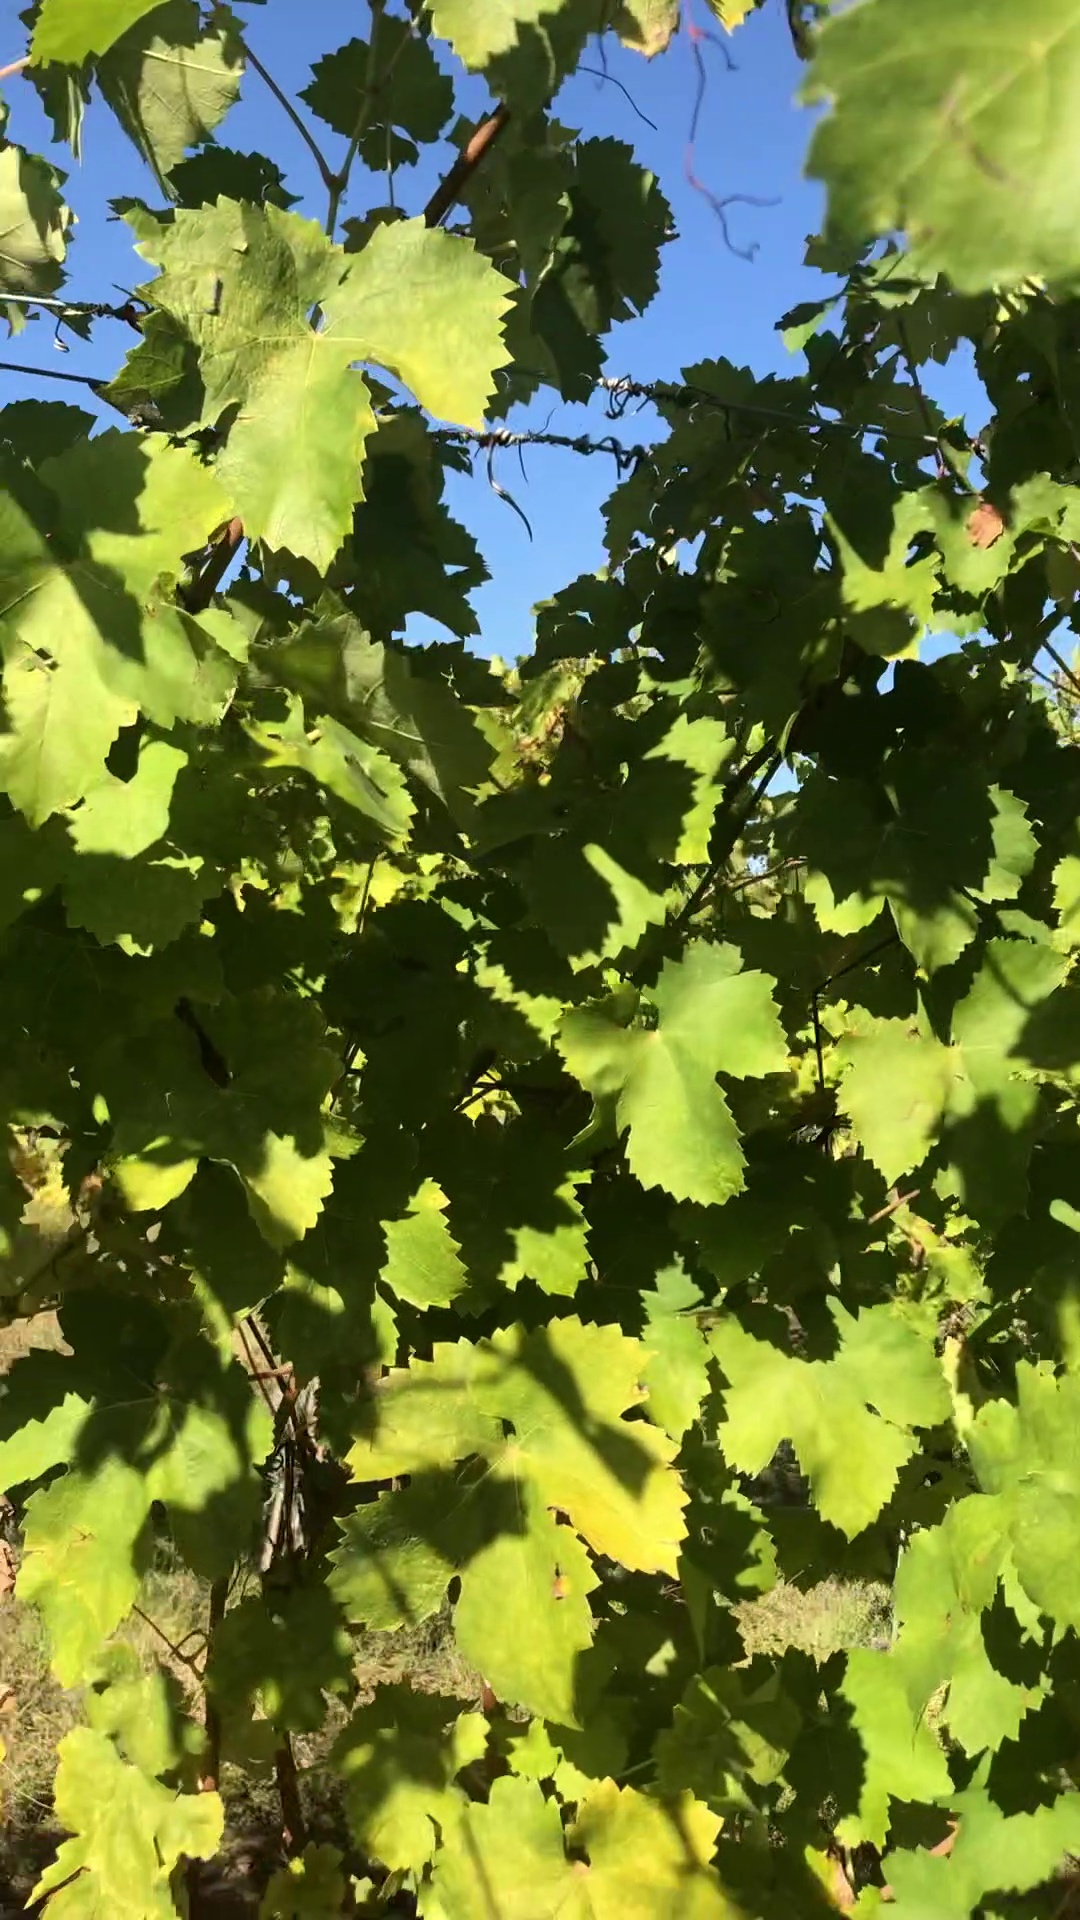
Label: healthy